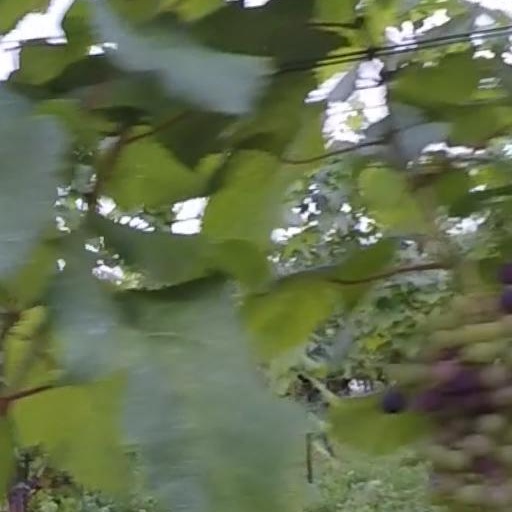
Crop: grape